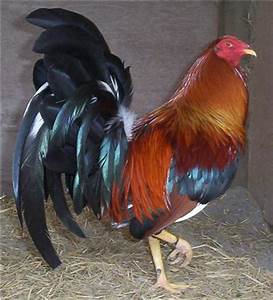
Label: chicken